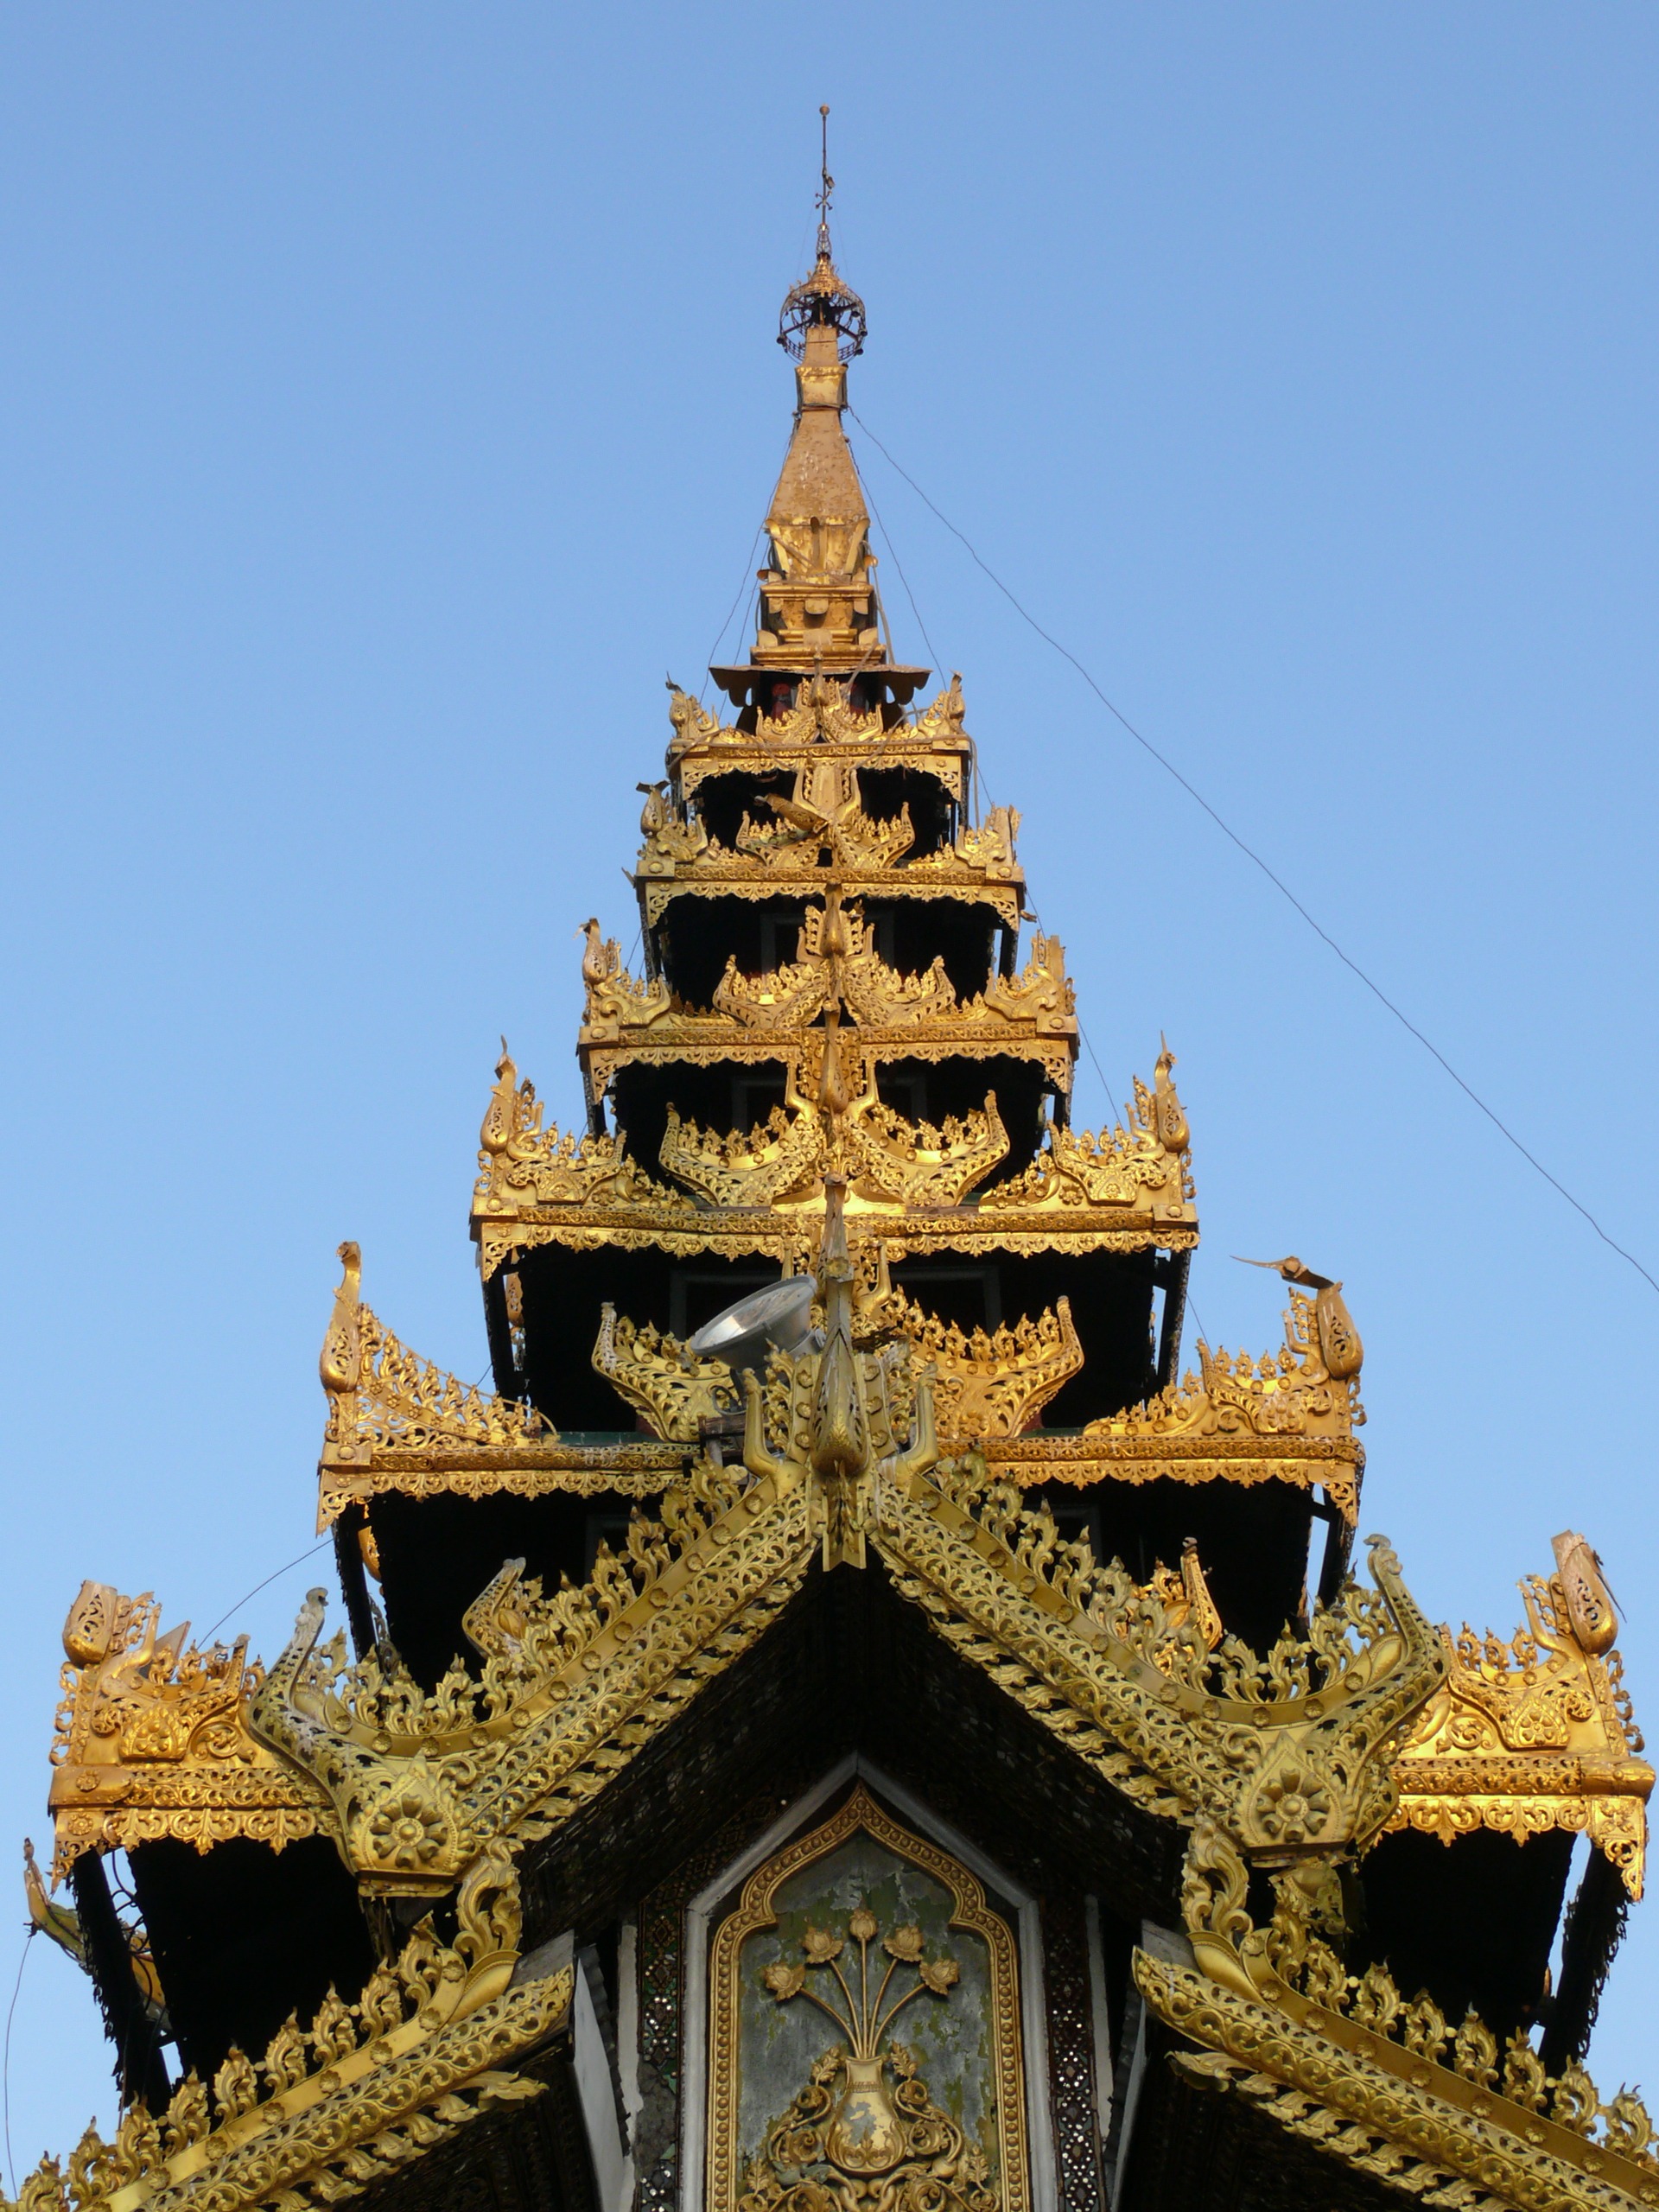
building, tower, asia, place of worship, temple, chinese architecture, pagoda, wat, myanmar, yangon, historic site